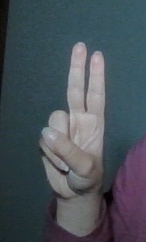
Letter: taa